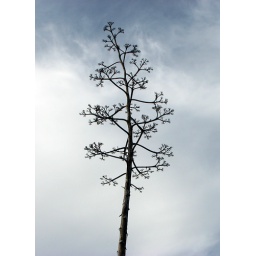
A bare tree in the SC Harbor.